Alexey Pokrovsky

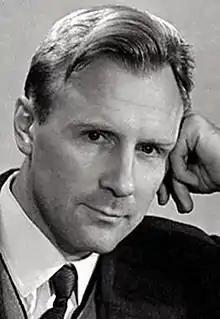

Alexey Nikolayevich Pokrovsky (March 1, 1924 – August 30, 2009) was an actor and singer, People's Artist of the RSFSR (1981).